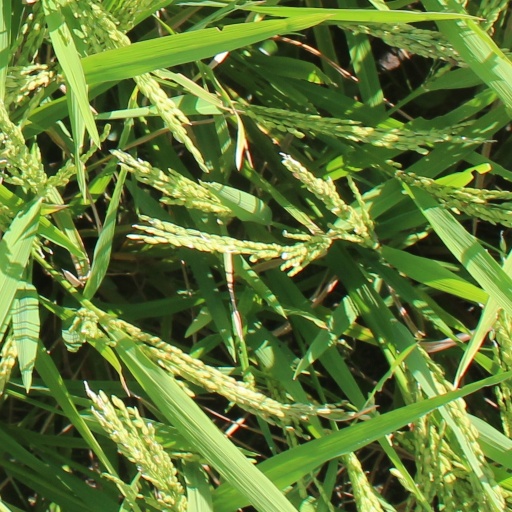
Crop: rice